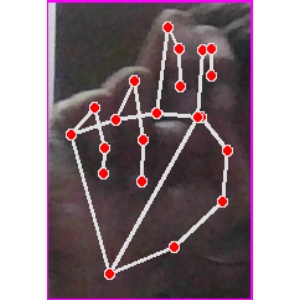
अक्षर: ह